Durbin Feeling

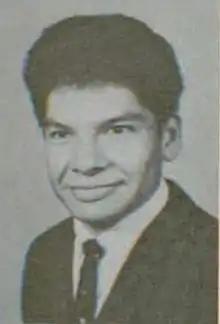
Durbin Feeling, 1964

Durbin Feeling (April 2, 1946August 19, 2020) was a Cherokee Nation linguist who wrote the primary Cherokee–English dictionary in 1975. He is considered the greatest modern contributor to the preservation of the endangered Cherokee language.